Marble Arch Caves

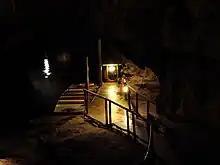
Today, visitors disembark at the same place that Jameson and Martel first made landfall.

The Marble Arch, Cladagh River resurgence and three large dolines on the plateau above the end of Cladagh Glen were all known well before underground exploration began; in fact the arch was a popular tourist attraction in the 19th century. As early as the 1730s, the Reverend William Henry described these features, as well as the sinks of the Owenbrean, Aghinrawn and Sruh Croppa rivers which he correctly surmised to be feeders of the system.